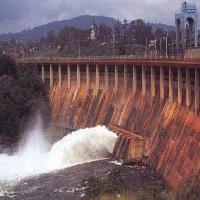
Weather: cloudy or overcast